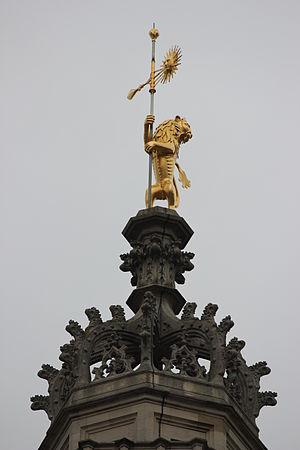
Arras Le beffroi- Le lion